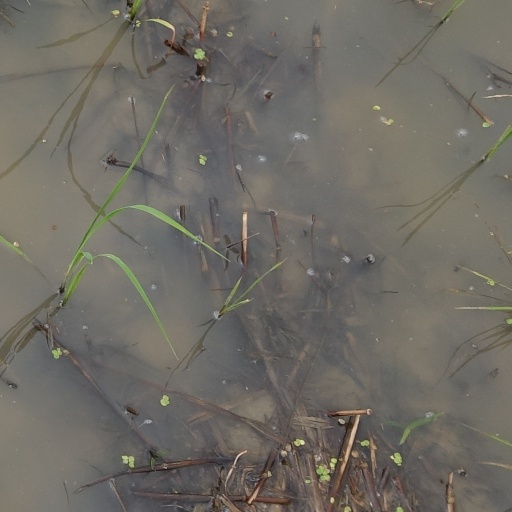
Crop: rice